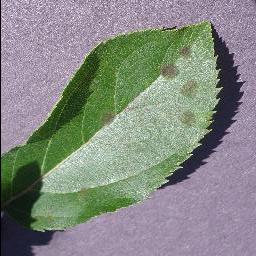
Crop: apple
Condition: scab